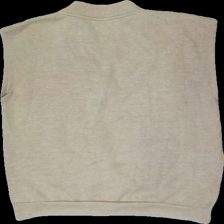
View: back
Type: Vest
Category: Ladies
Brand: Not in the list
Brand text on label: Vila
Colors: Beige
Material: 80% Polyester 20% Cotton
Cut: Loose
Size: M
Price range: <50
Recommended usage: Export
Description: Biege knitted vest